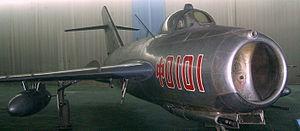
La Shenyang Aircraft Corporation ou Shenyang Aerospace Corporation est une entreprise aéronautique chinoise construisant des avions civils et militaires. Fondée en 1953 et située à Shenyang, c'est une filiale de la China Aviation Industry Corporation. L'un de ses avions les plus connus est le Shenyang FC-31.